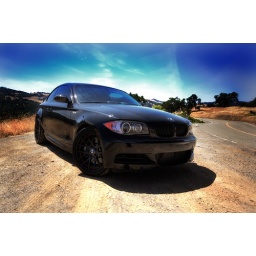
Discovered a new mountain road in San Jose and stopped to take a few photos.